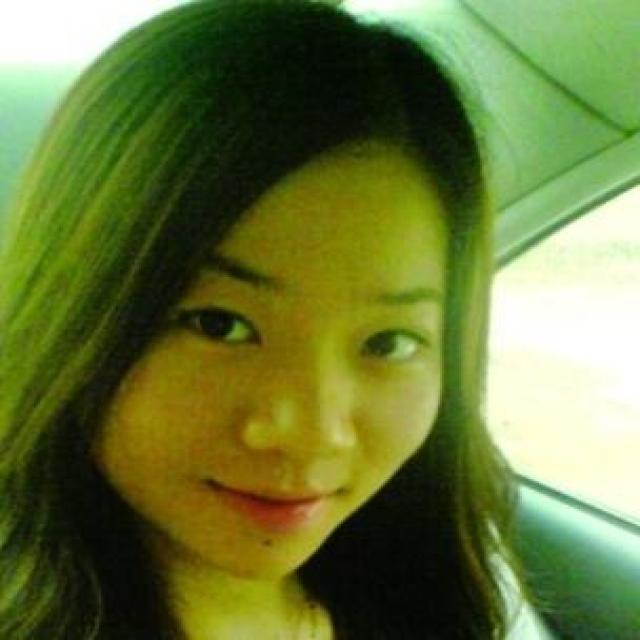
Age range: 13-20